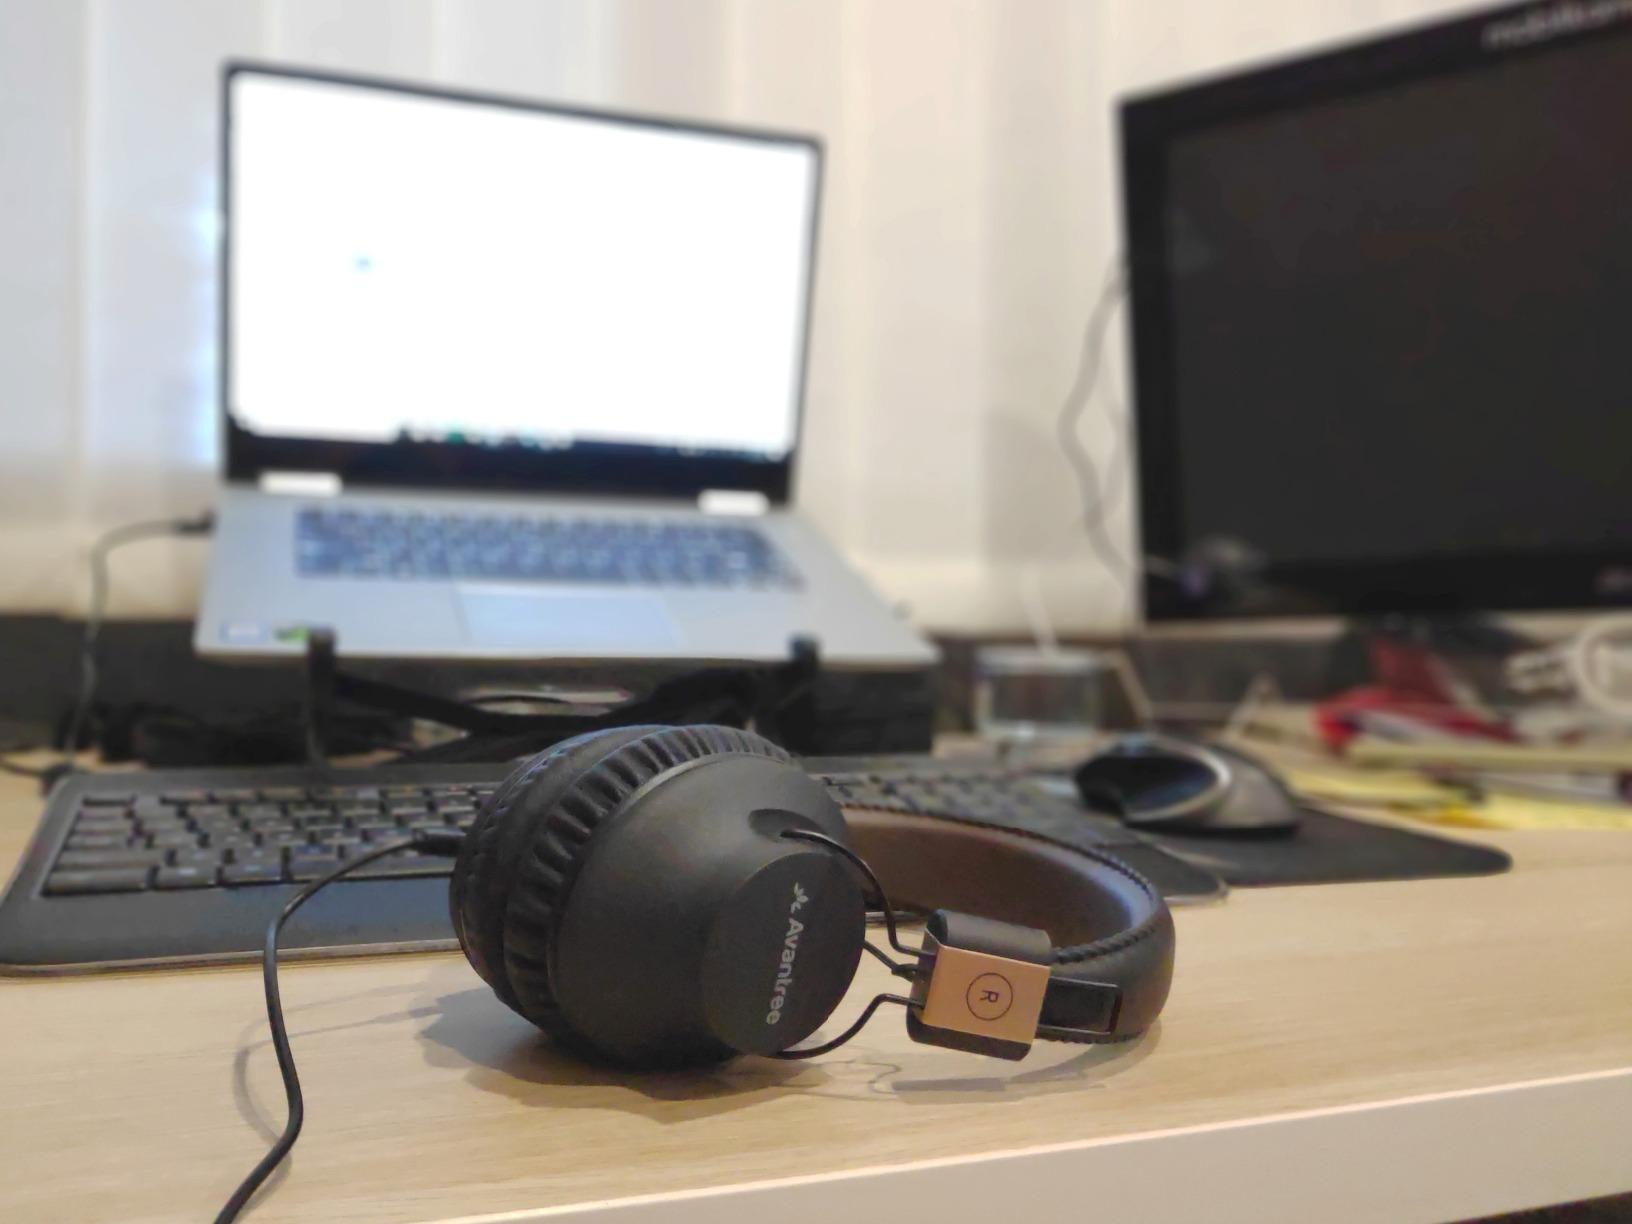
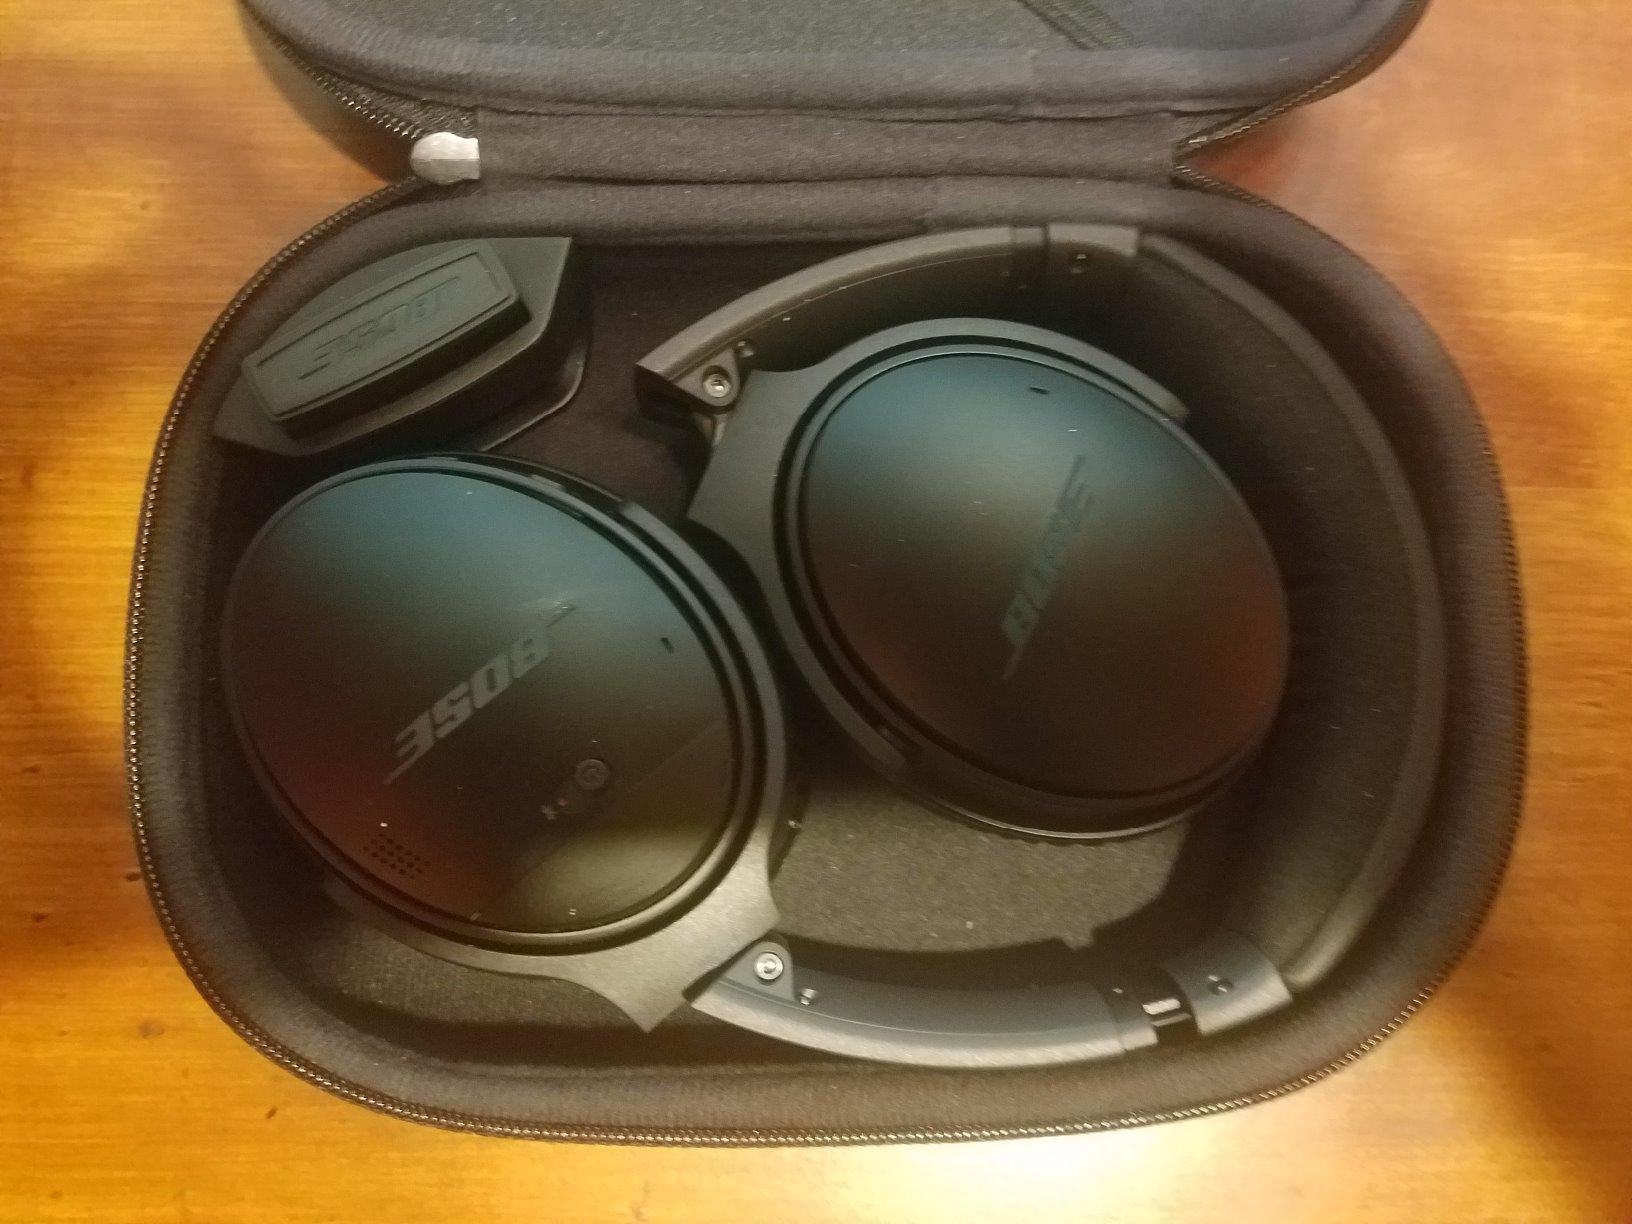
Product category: headphones
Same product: no